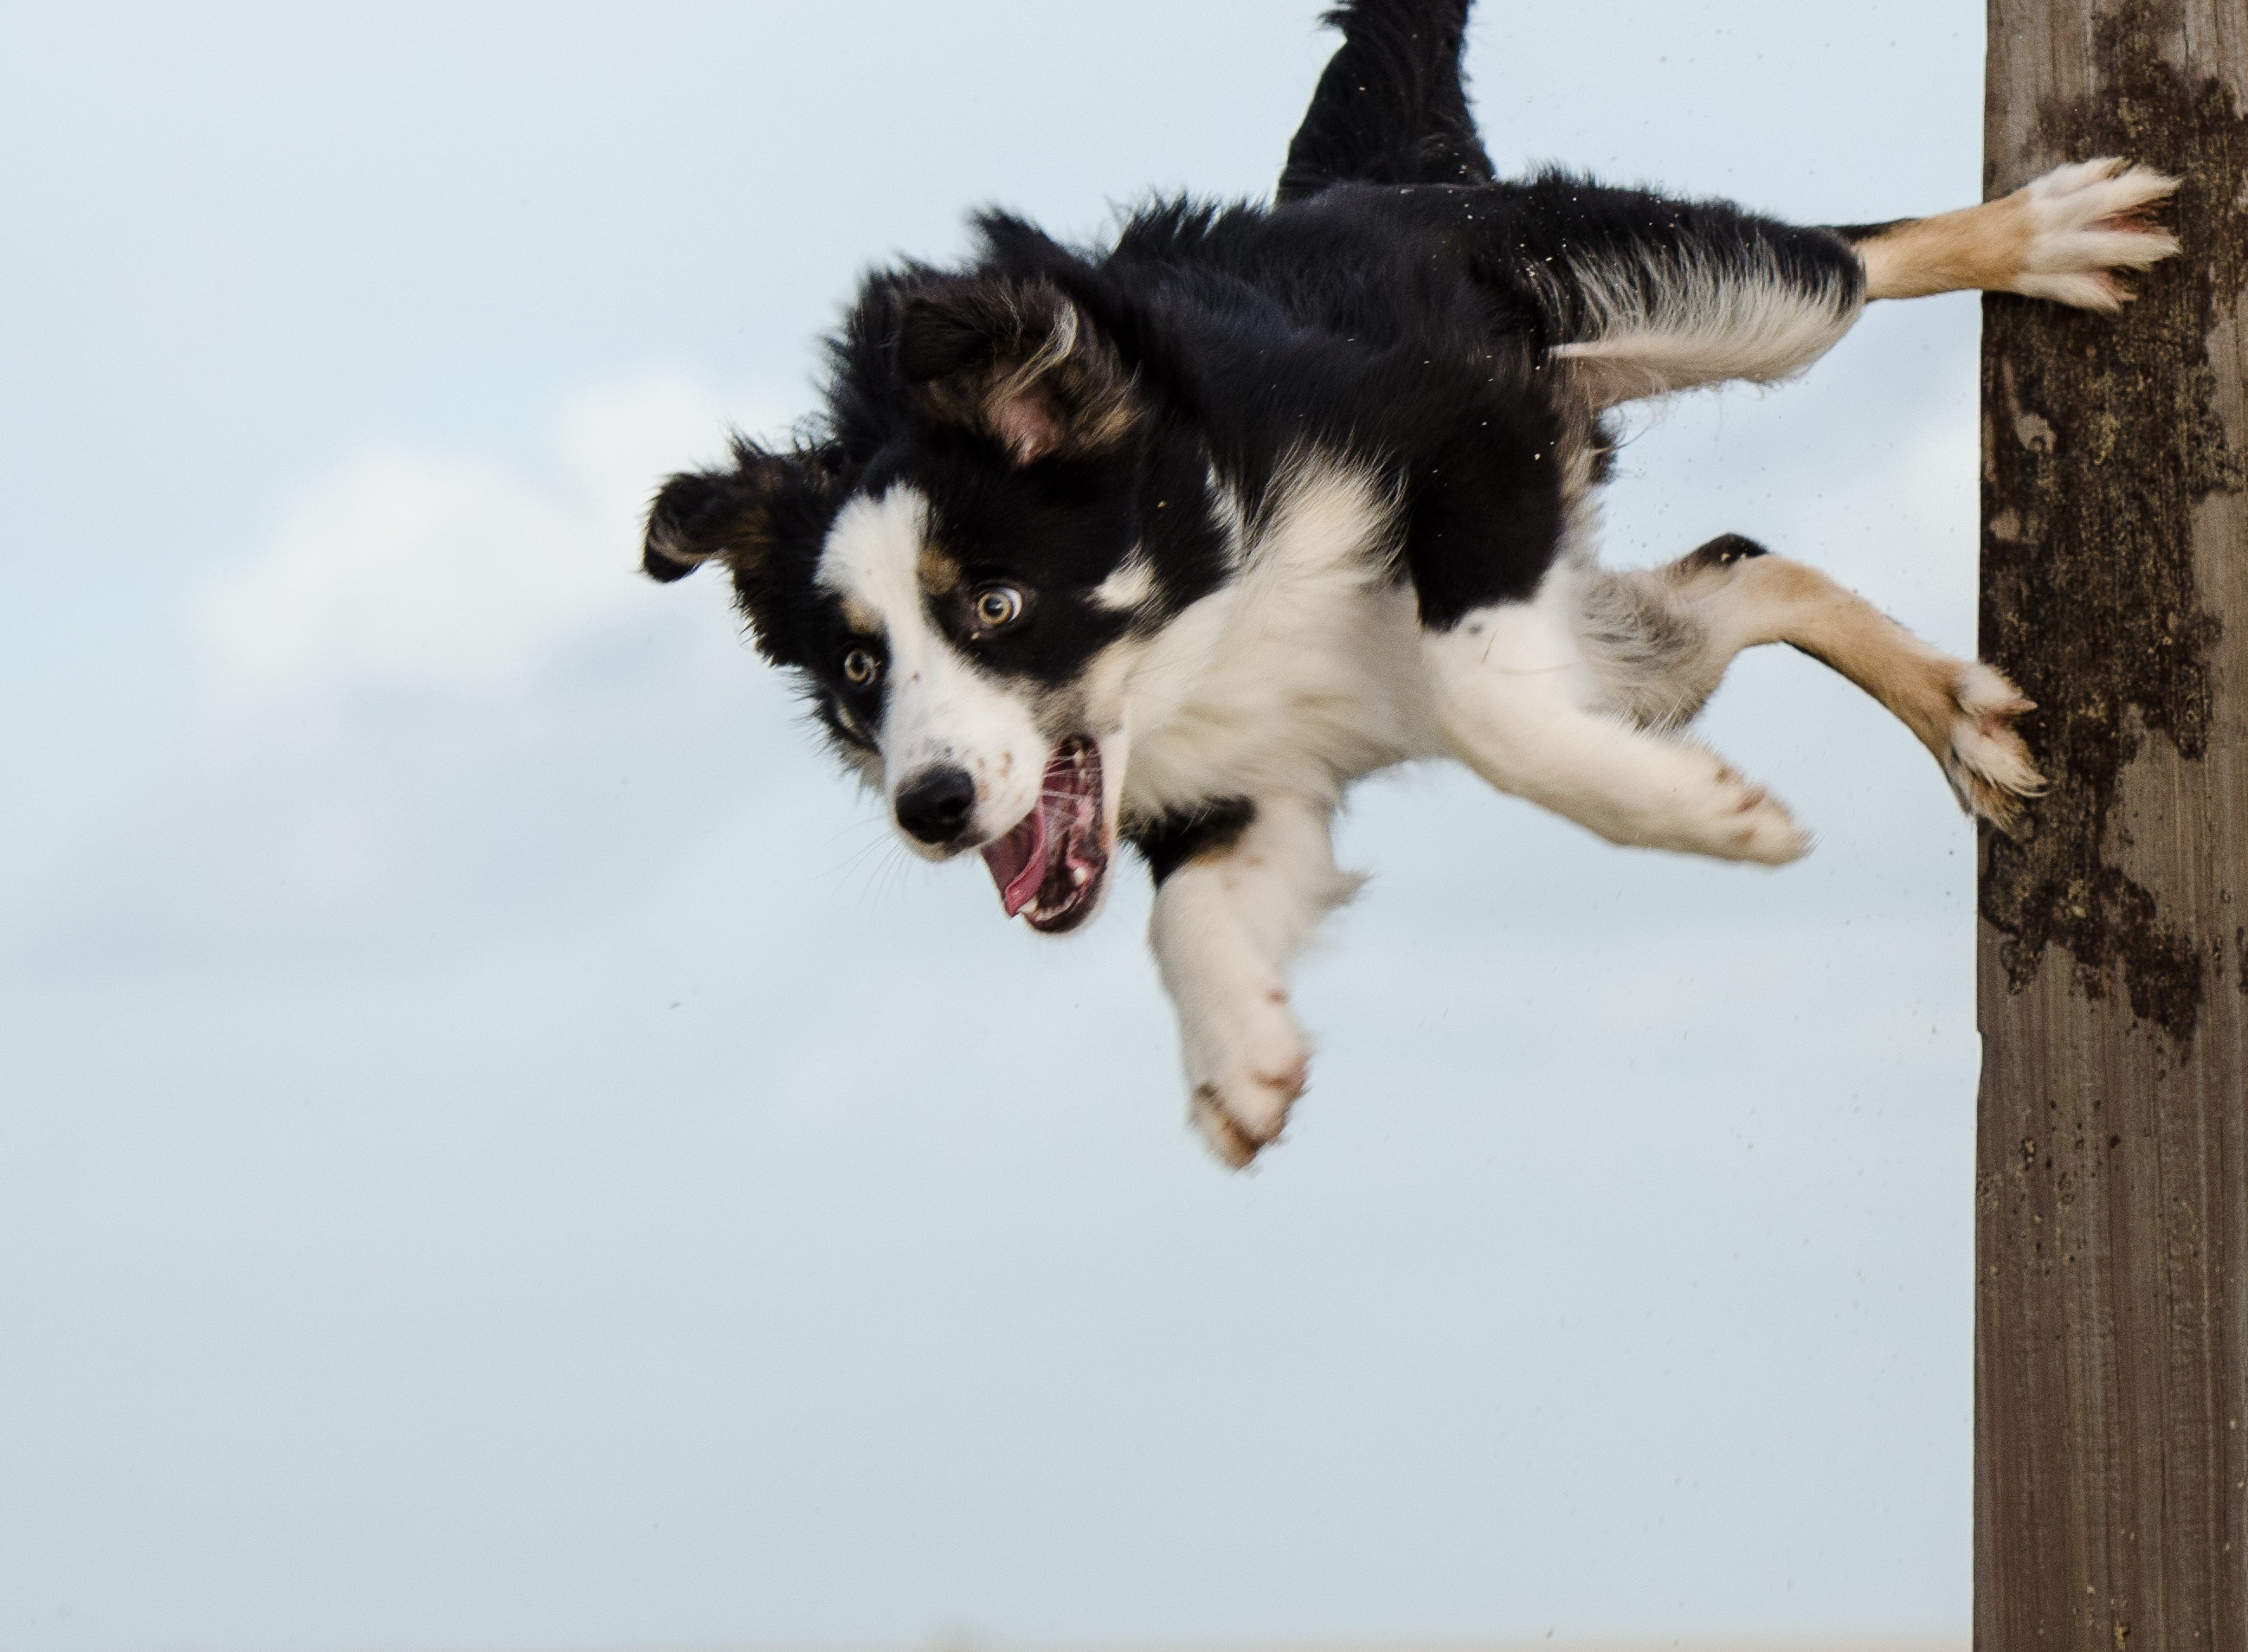
dog, mammal, border collie, vertebrate, hundesport, dog like mammal, dog trick, dog show trick, pole jump